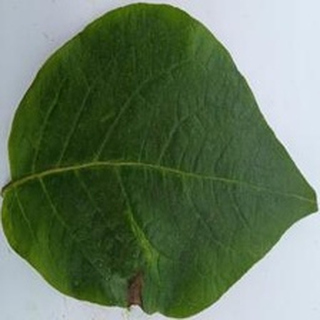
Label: potato_late_blight